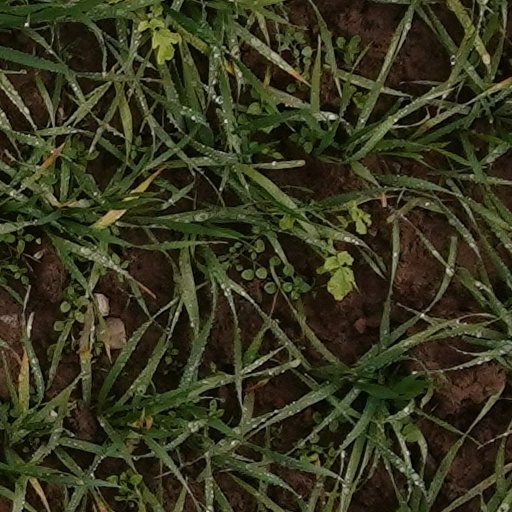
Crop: wheat